Lisa LoCicero

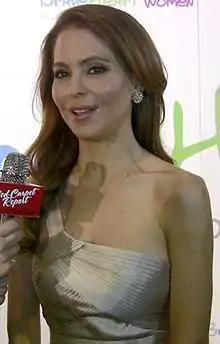
Lisa LoCicero in 2011

Lisa LoCicero (born April 18, 1970) is an American actress, known for her role as Sonia Toledo in ABC soap opera "One Life to Live" and Olivia Falconeri in another ABC soap opera "General Hospital".